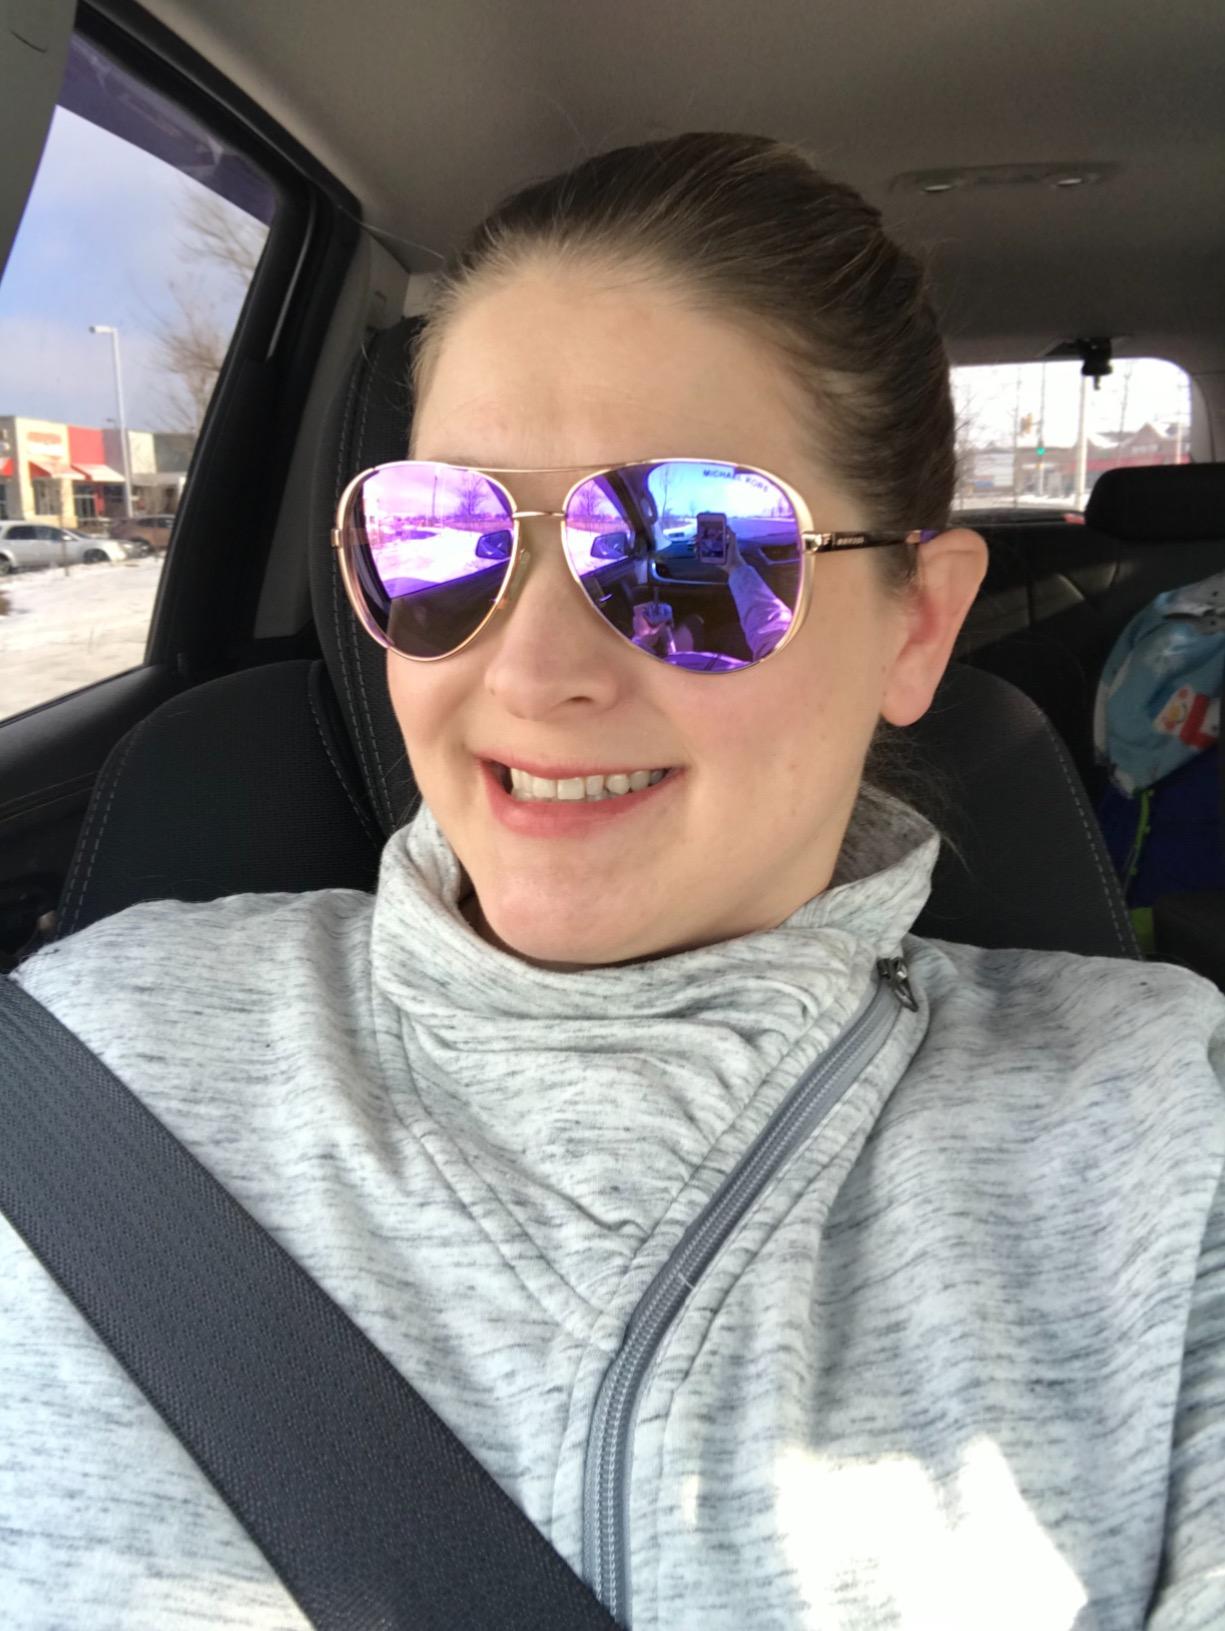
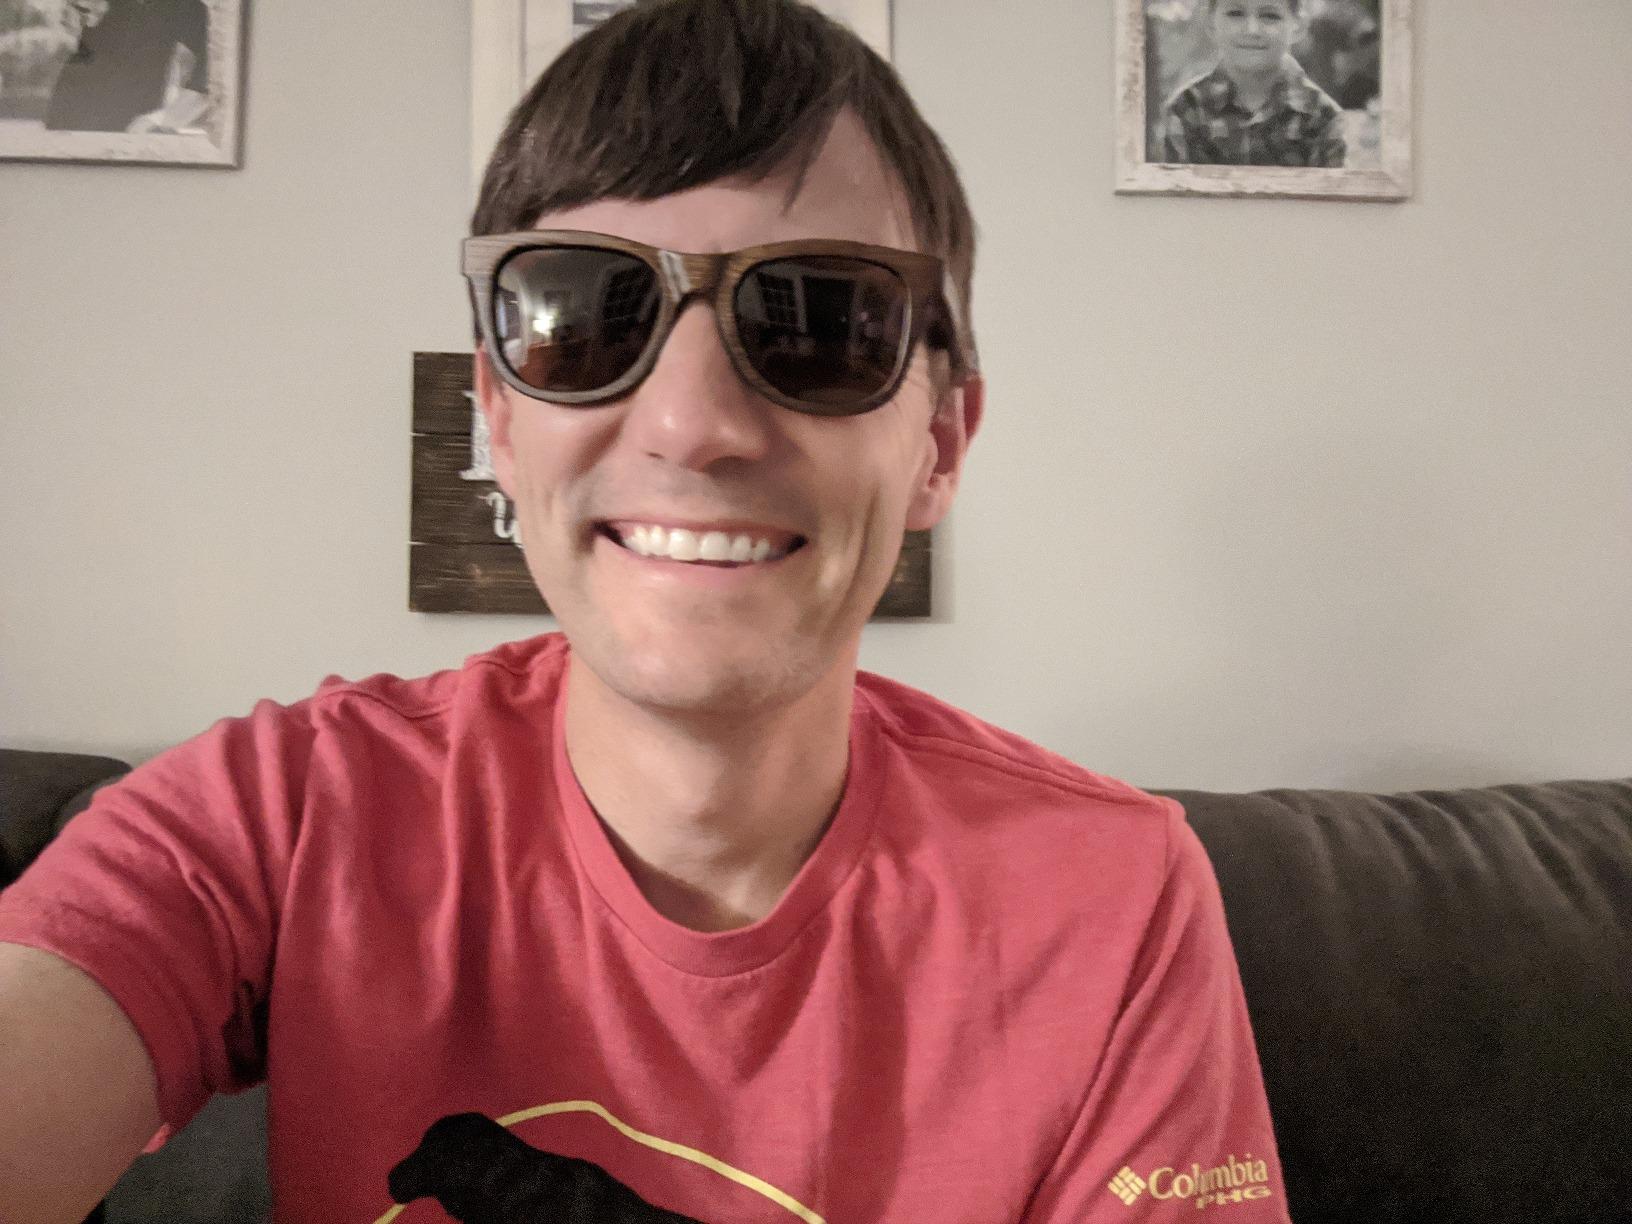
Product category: accessories_sunglasses
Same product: no